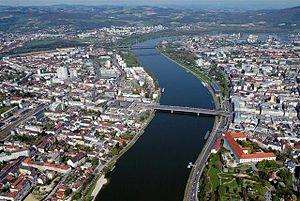
Autriche, Linz, Danube Čeština: Město Linec a jeho mosty